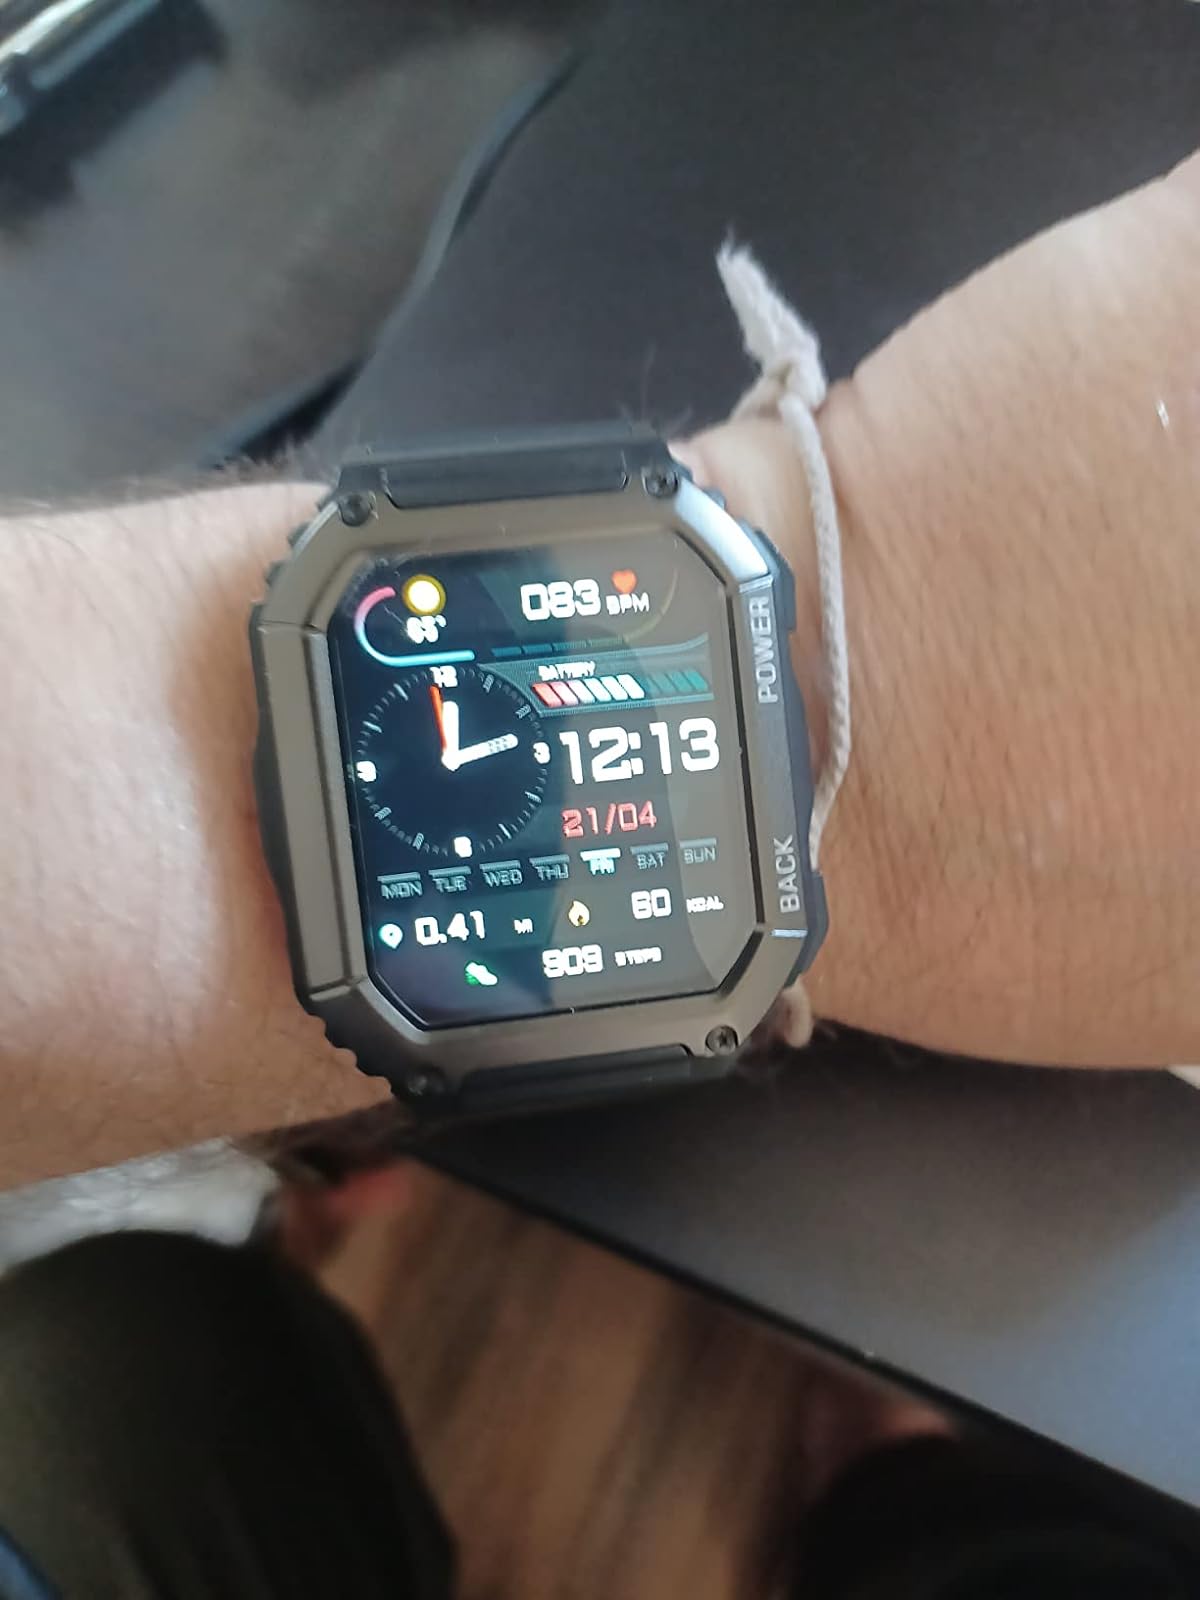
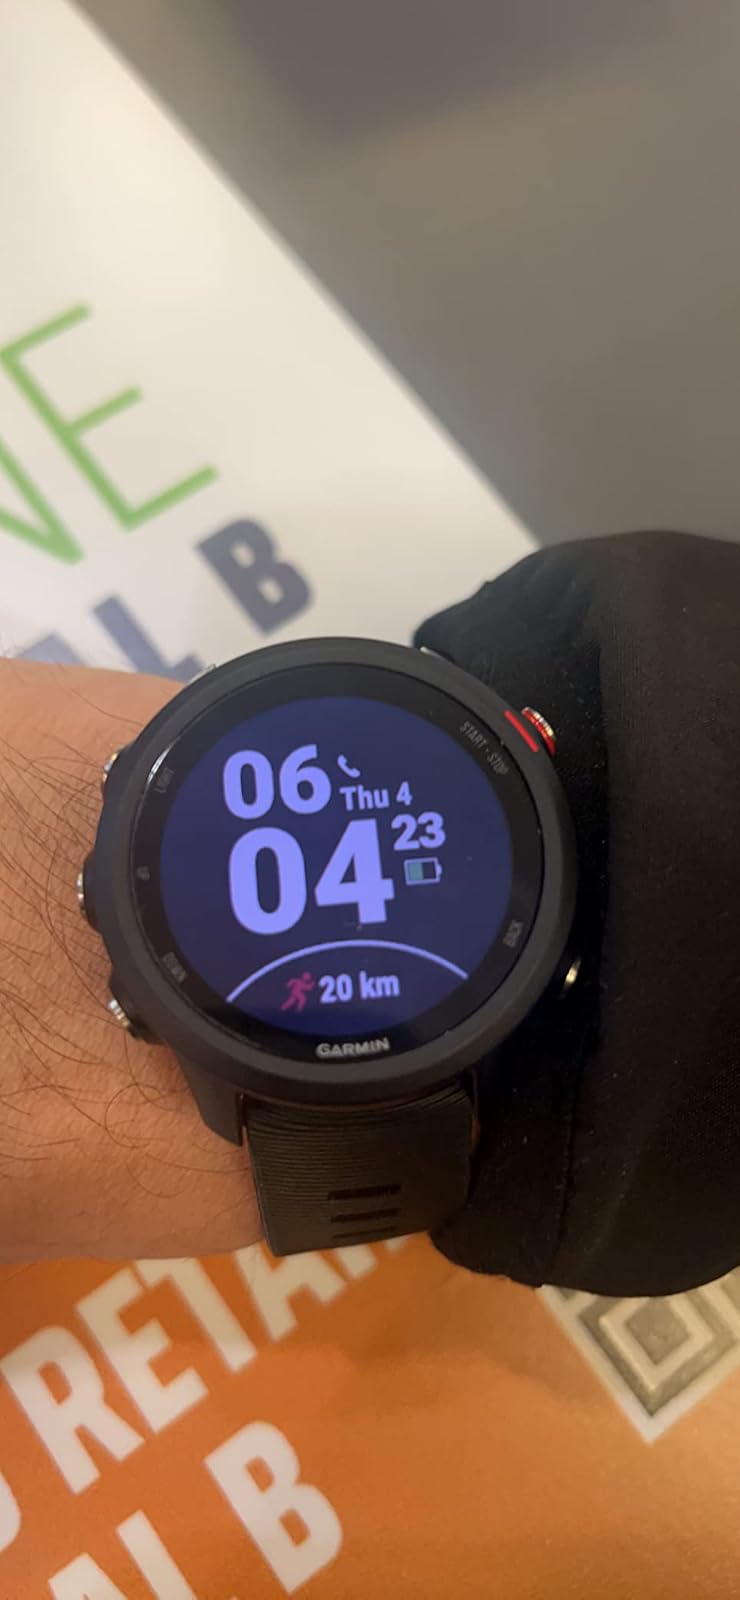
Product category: smartwatch
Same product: no